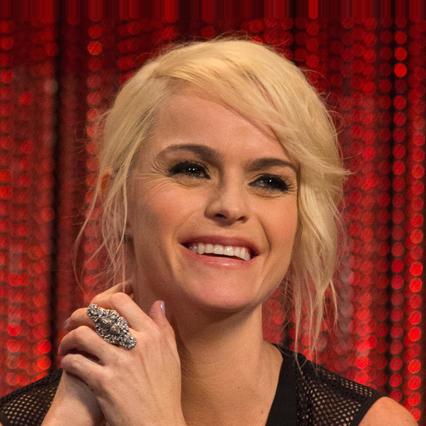
Age: 35